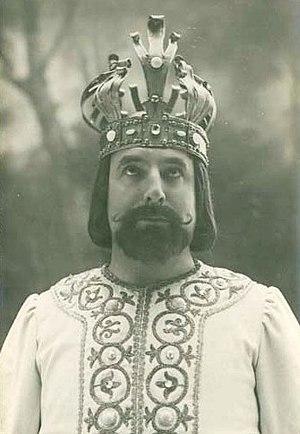
Henri Albers, né Johan Hendrik Albers, est un chanteur d'opéra néerlandais qui plus tard a été naturalisé français. Il a chanté des rôles de baryton au cours d'une carrière internationale qui a duré 37 ans. Il a été un chanteur vedette au Théâtre de la Monnaie à Bruxelles et à l'Opéra-Comique, qui a été sa base de 1900 jusqu'à sa mort. Il a également chanté avec la compagnie du Metropolitan Opera de 1898 à 1899. Il a fait de nombreux enregistrements pour Pathé et s'est spécialisé dans le répertoire de baryton basse.